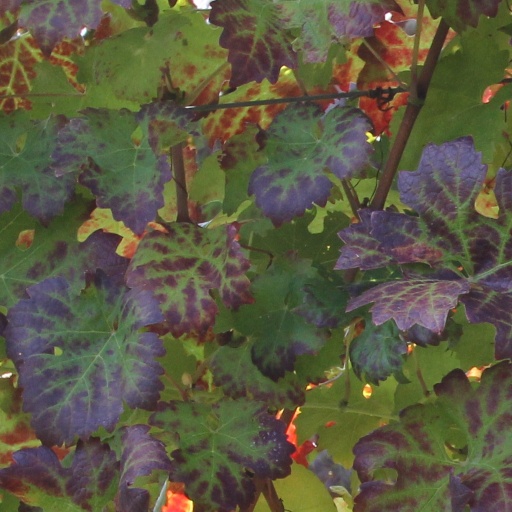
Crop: grape